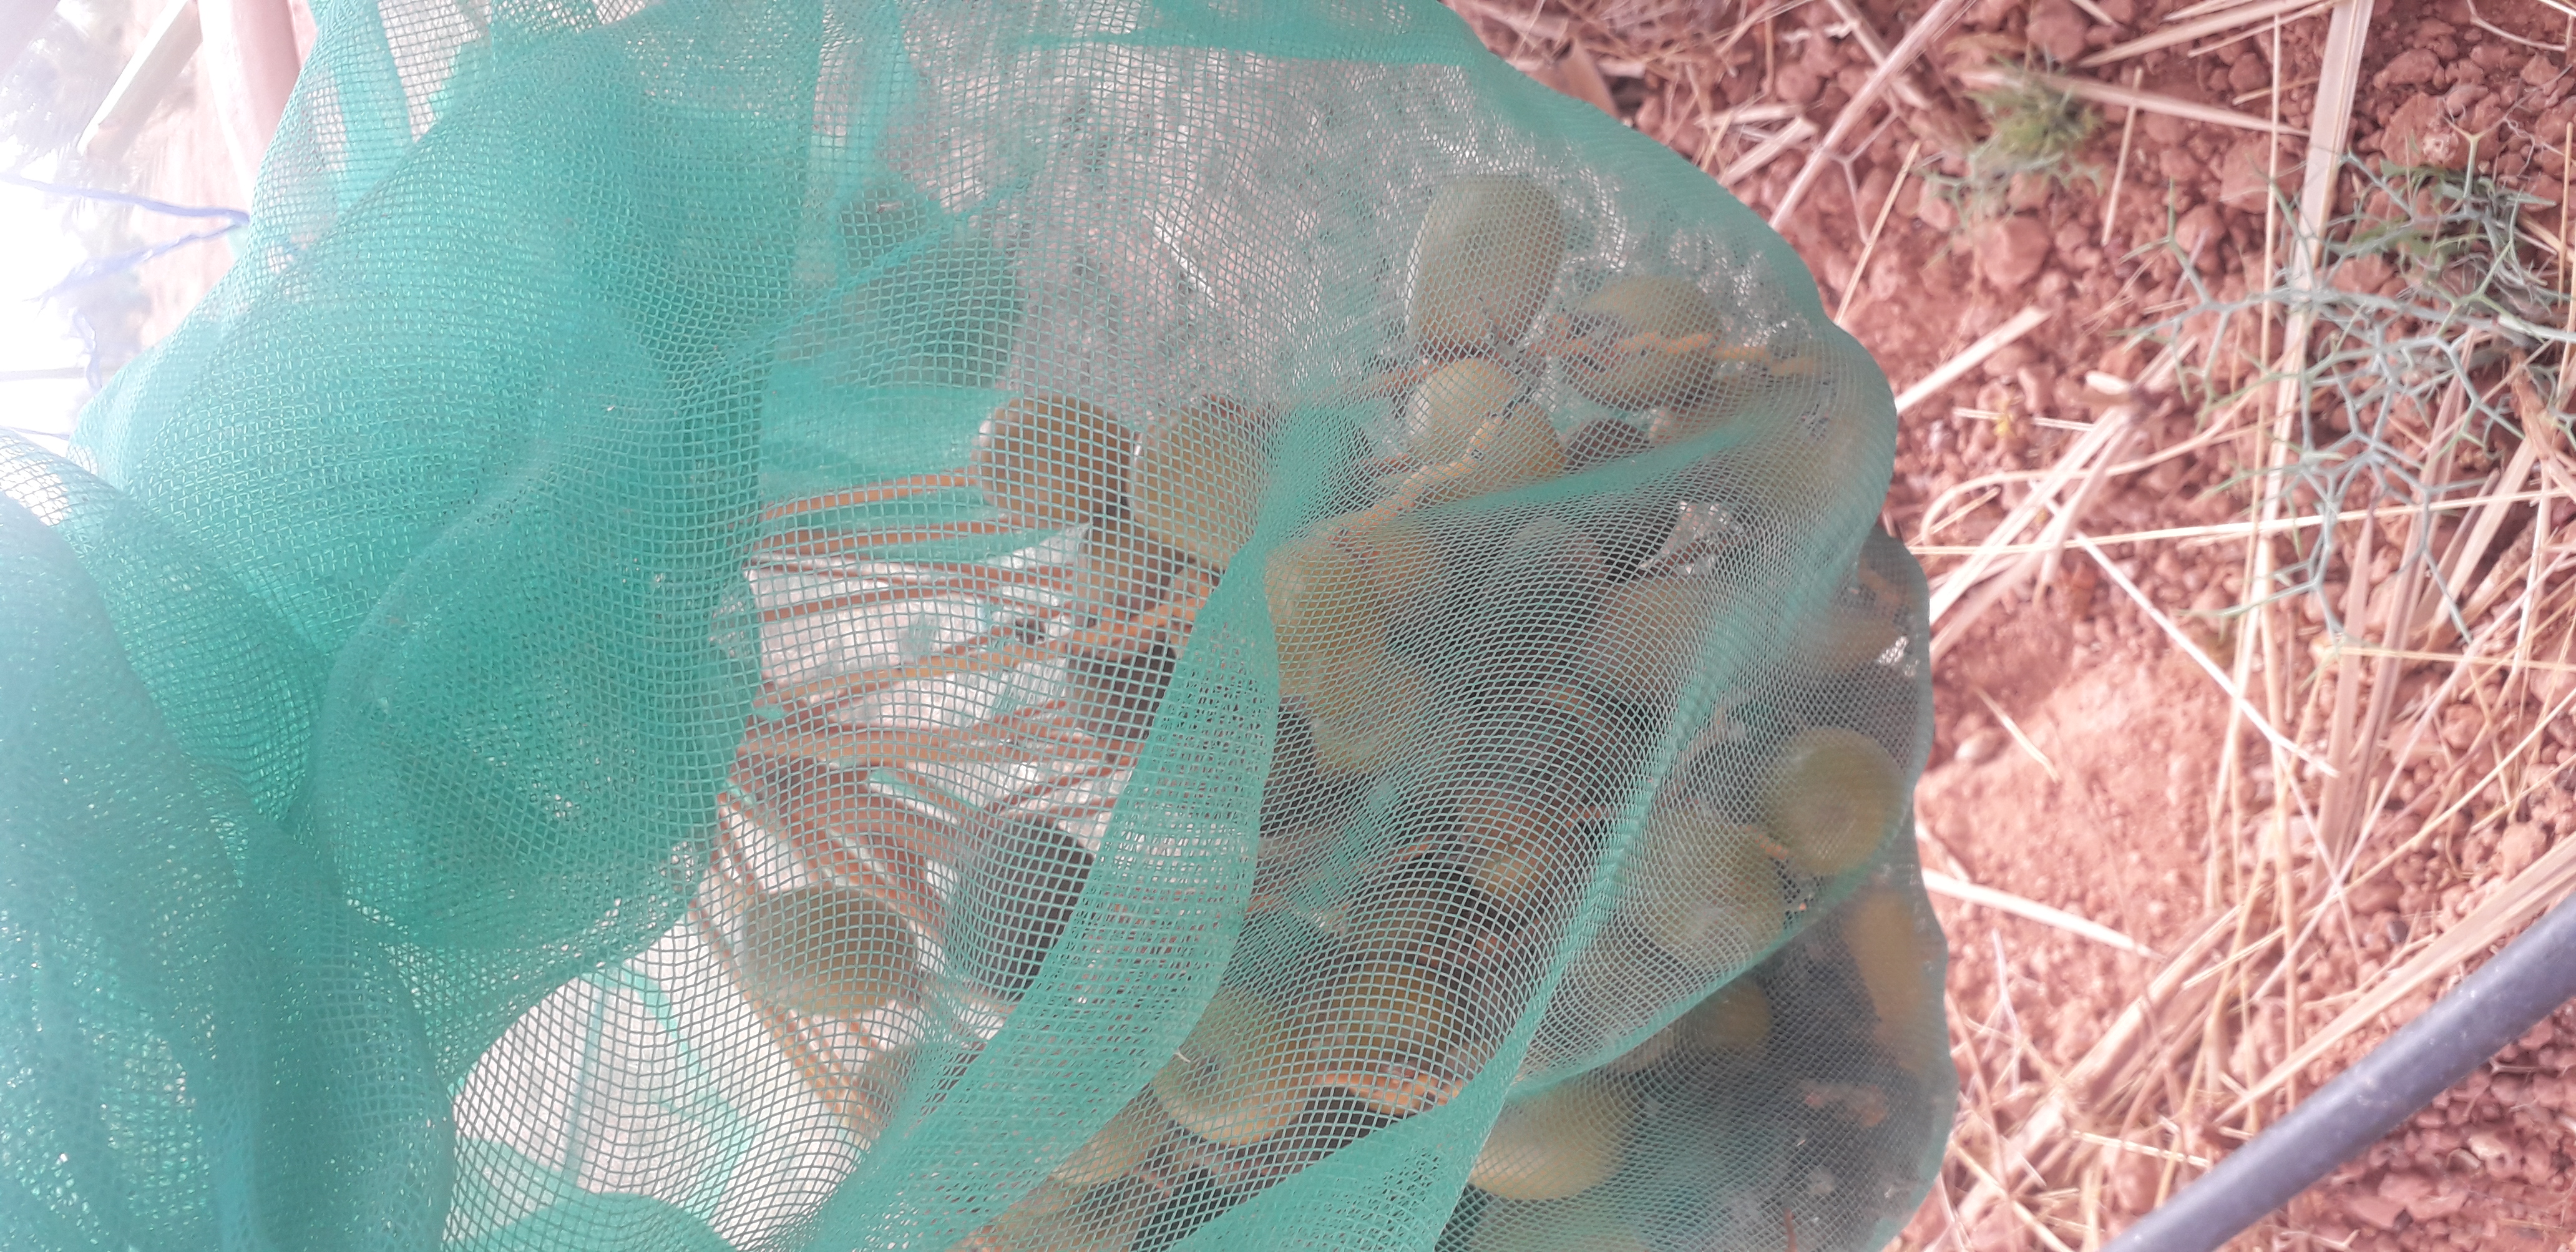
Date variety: Boufagous